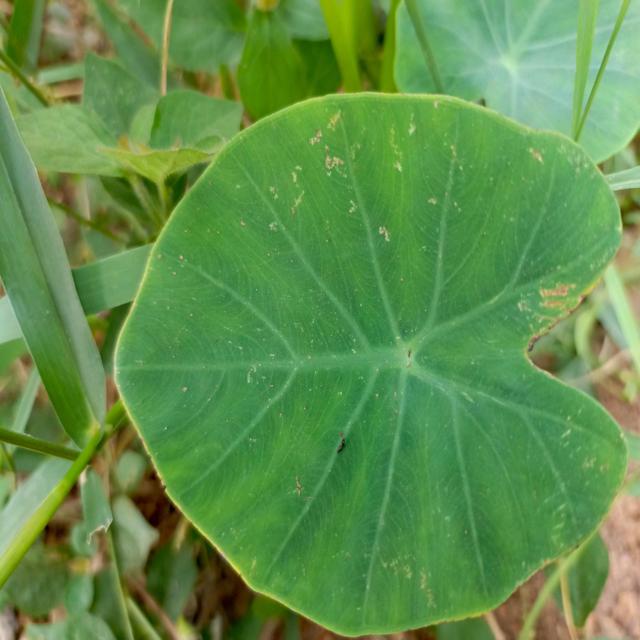
Label: Early_Blight